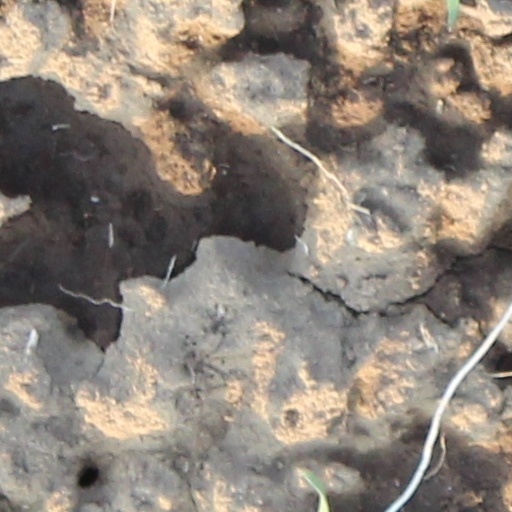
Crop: wheat